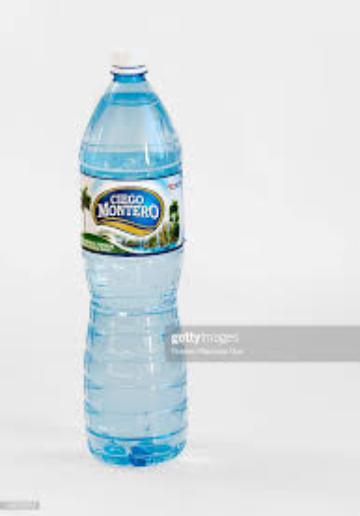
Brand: Ciego Montero
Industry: Food